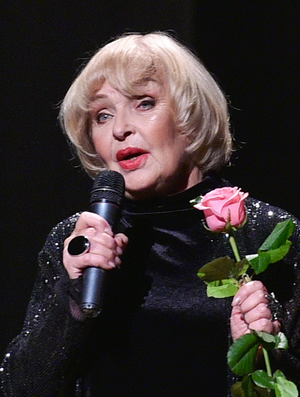
Ada Mykolaïvna Rogovtseva, née le 16 juillet 1937 à Hloukhiv dans l'oblast de Tchernihiv, est une actrice soviétique puis ukrainienne, distinguée artiste du peuple de l'URSS en 1978 et Héros d'Ukraine en 2007.